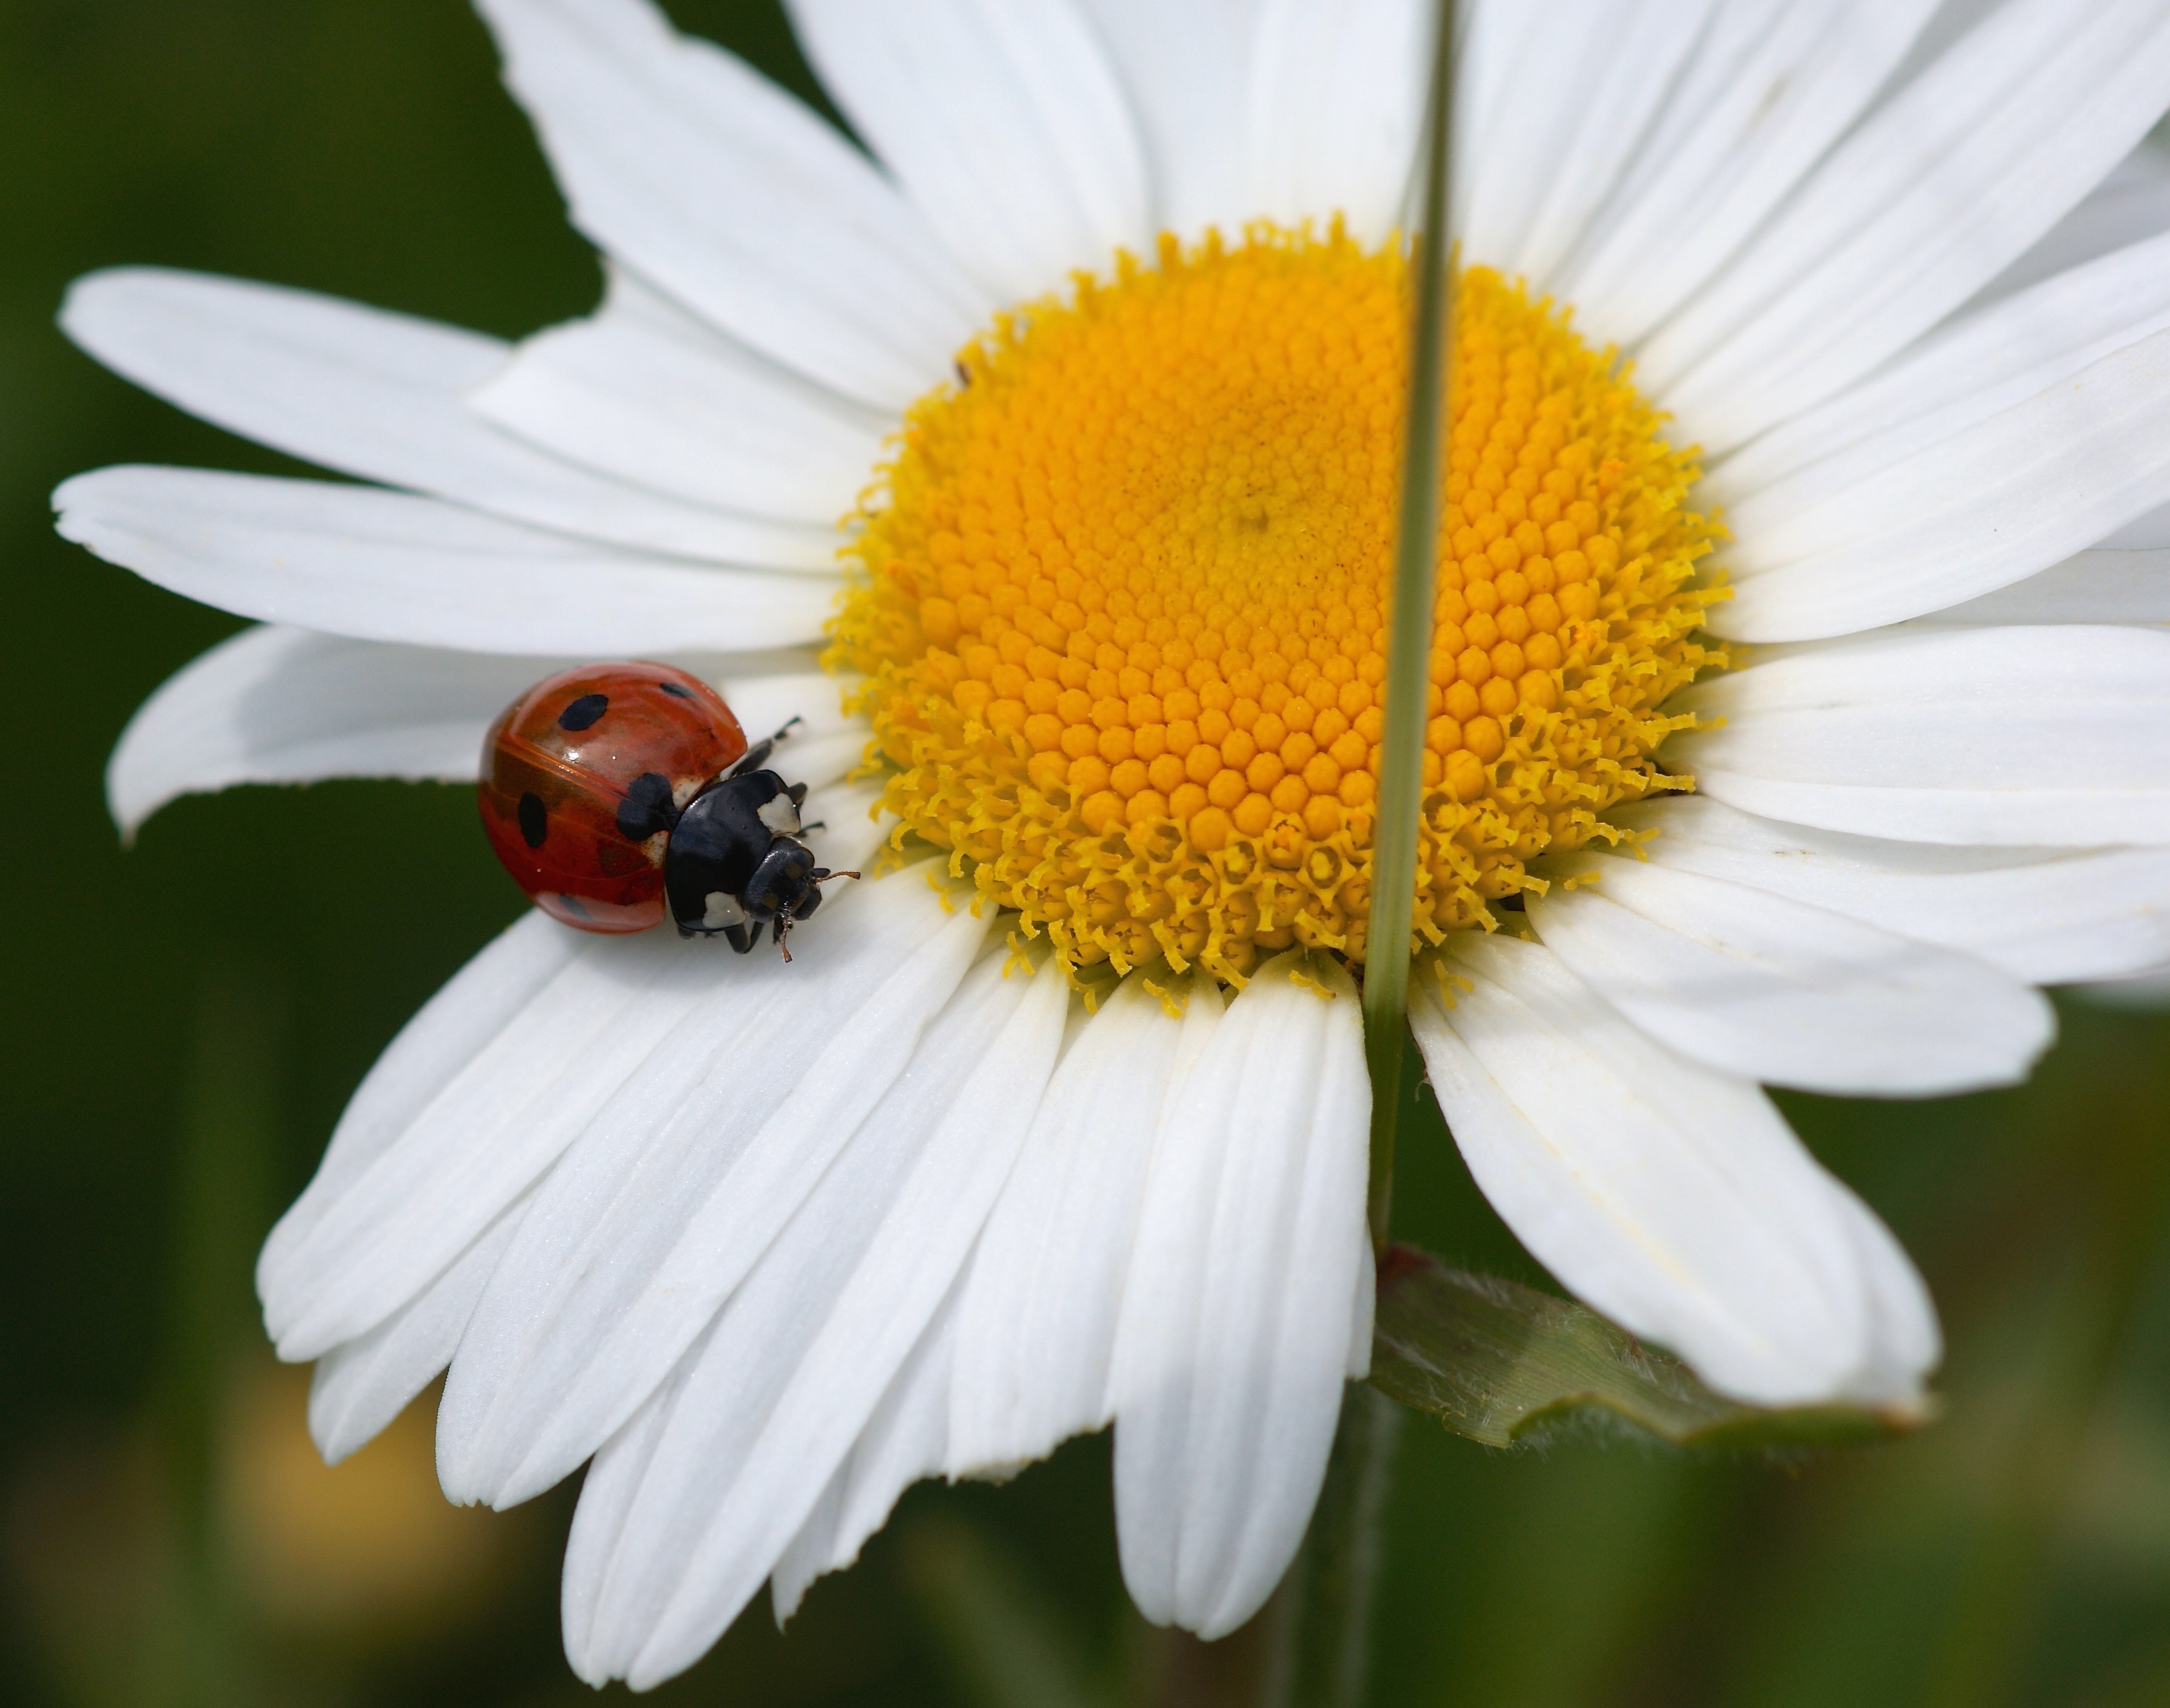
nature, blossom, plant, white, flower, petal, bloom, animal, daisy, pollen, insect, small, ladybug, botany, flora, fauna, white flower, invertebrate, wildflower, close up, bee, emotions, beetle, luck, greeting, nectar, marguerite, points, macro photography, flowering plant, honey bee, meadow margerite, daisy family, lucky ladybug, oxeye daisy, seven points, land plant, chamaemelum nobile, membrane winged insect